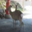
Label: deer